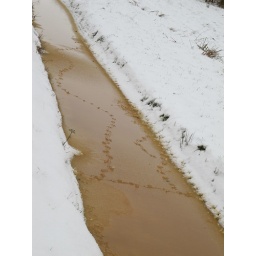
Sporen van fazanten in het zachte bruine ijs. Tracks of pheasants in ths soft brown ice.